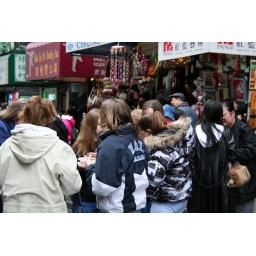
Girls standing in the middle of the street and eating fried rice in Chinatown